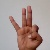
The image shows a hand gesture representing the letter 'F' in Indian Sign Language.